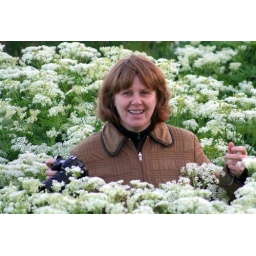
Smiling rose in a flower bed.